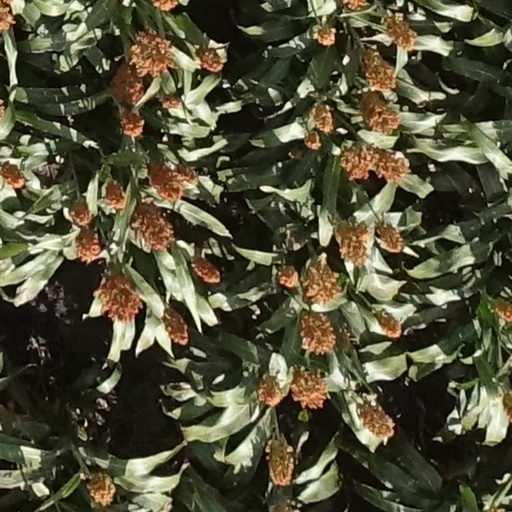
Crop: sorghum